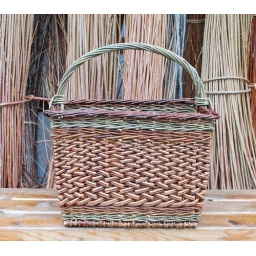
Willow basket by Katherine Lewis. Custom order for a Seattle farmers market vendor to tote her laptop and supplies.